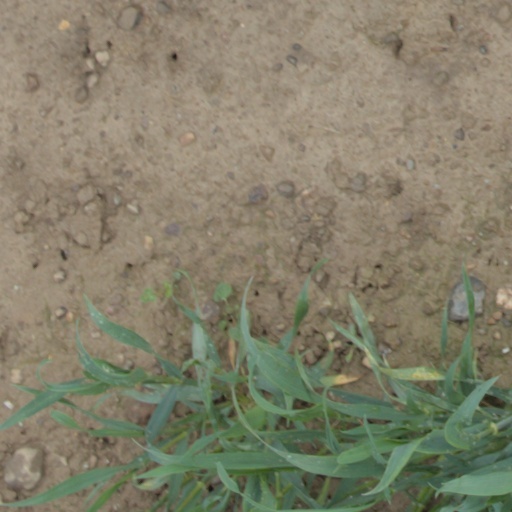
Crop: wheat